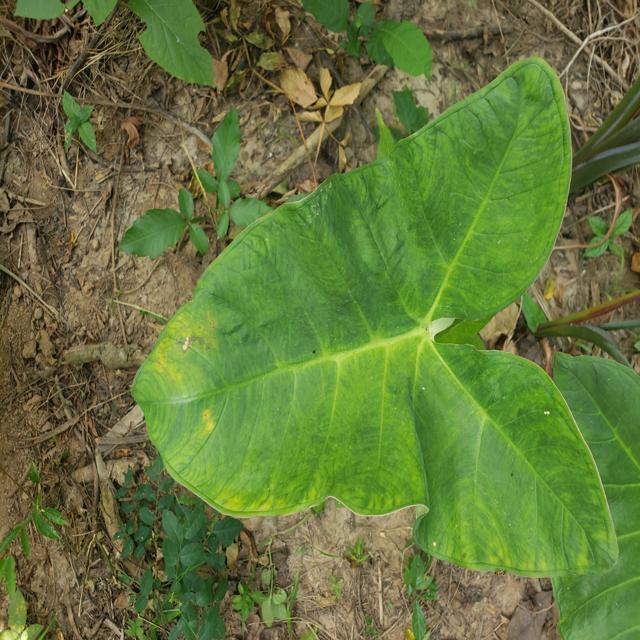
Label: Healthy